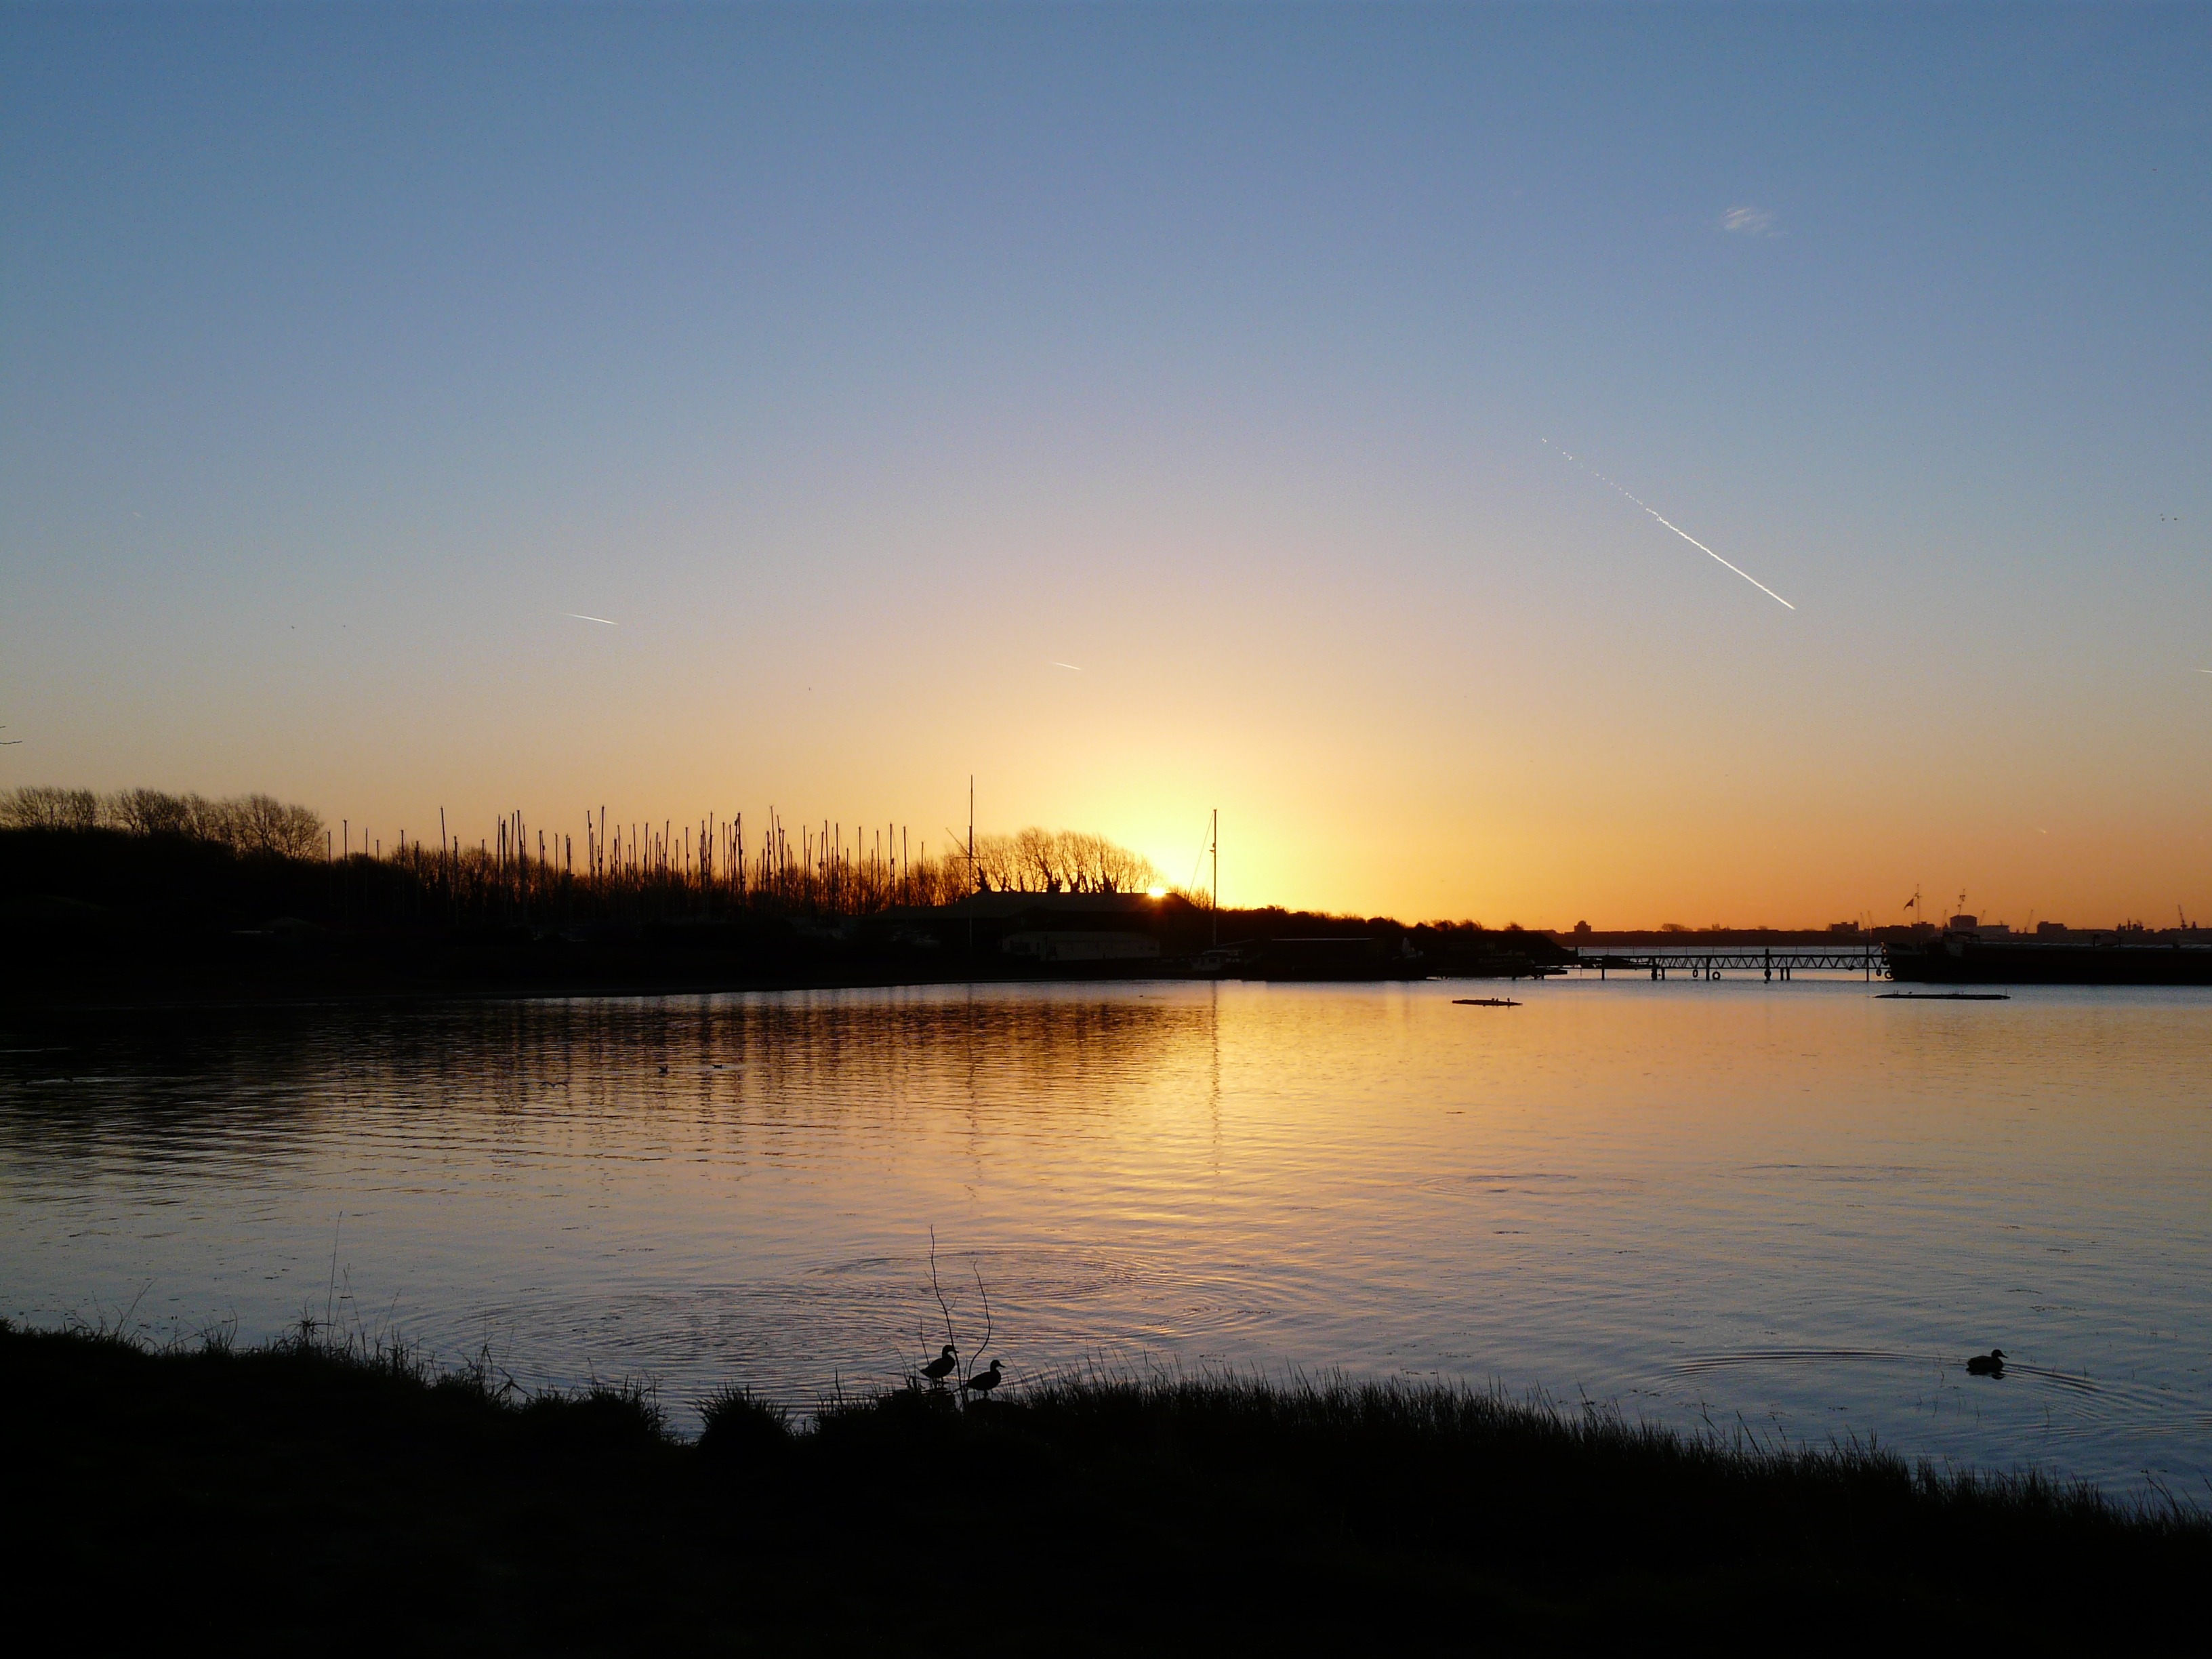
landscape, sea, water, nature, horizon, cloud, sun, sunrise, sunset, morning, lake, dawn, river, vacation, dusk, idyllic, evening, rural, reflection, tranquil, scenic, peaceful, seascape, scenery, holiday, island, reservoir, tourism, loch, hampshire, afterglow, atmospheric phenomenon, portchester